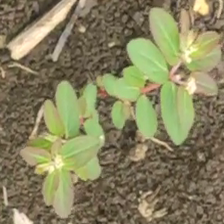
Weed species: Choti_dudhi_(Euphorbia_hirta)